Ralston McKenzie

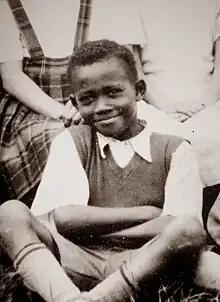
Ralston McKenzie, 1953, UK

Mr. McKenzie was born in Kingston, Jamaica, schooled in Spanish Town and then in the United Kingdom and Egypt in the early 1950s, a time full of political changes and developments in Middle East, when his family joined their father – a Royal Air Force Flight Sergeant in World War II on his overseas postings. Returning to Jamaica, Mr. McKenzie graduated from the St. George College in 1959 and resuming studies at the UWI earning a BSc. Honors Degree in International Relations. Further studies and a desire to enter the United Nations, or become a career diplomat, took him to the Fordham University, New York City, where he earned a Master of Science Degree in International Affairs.